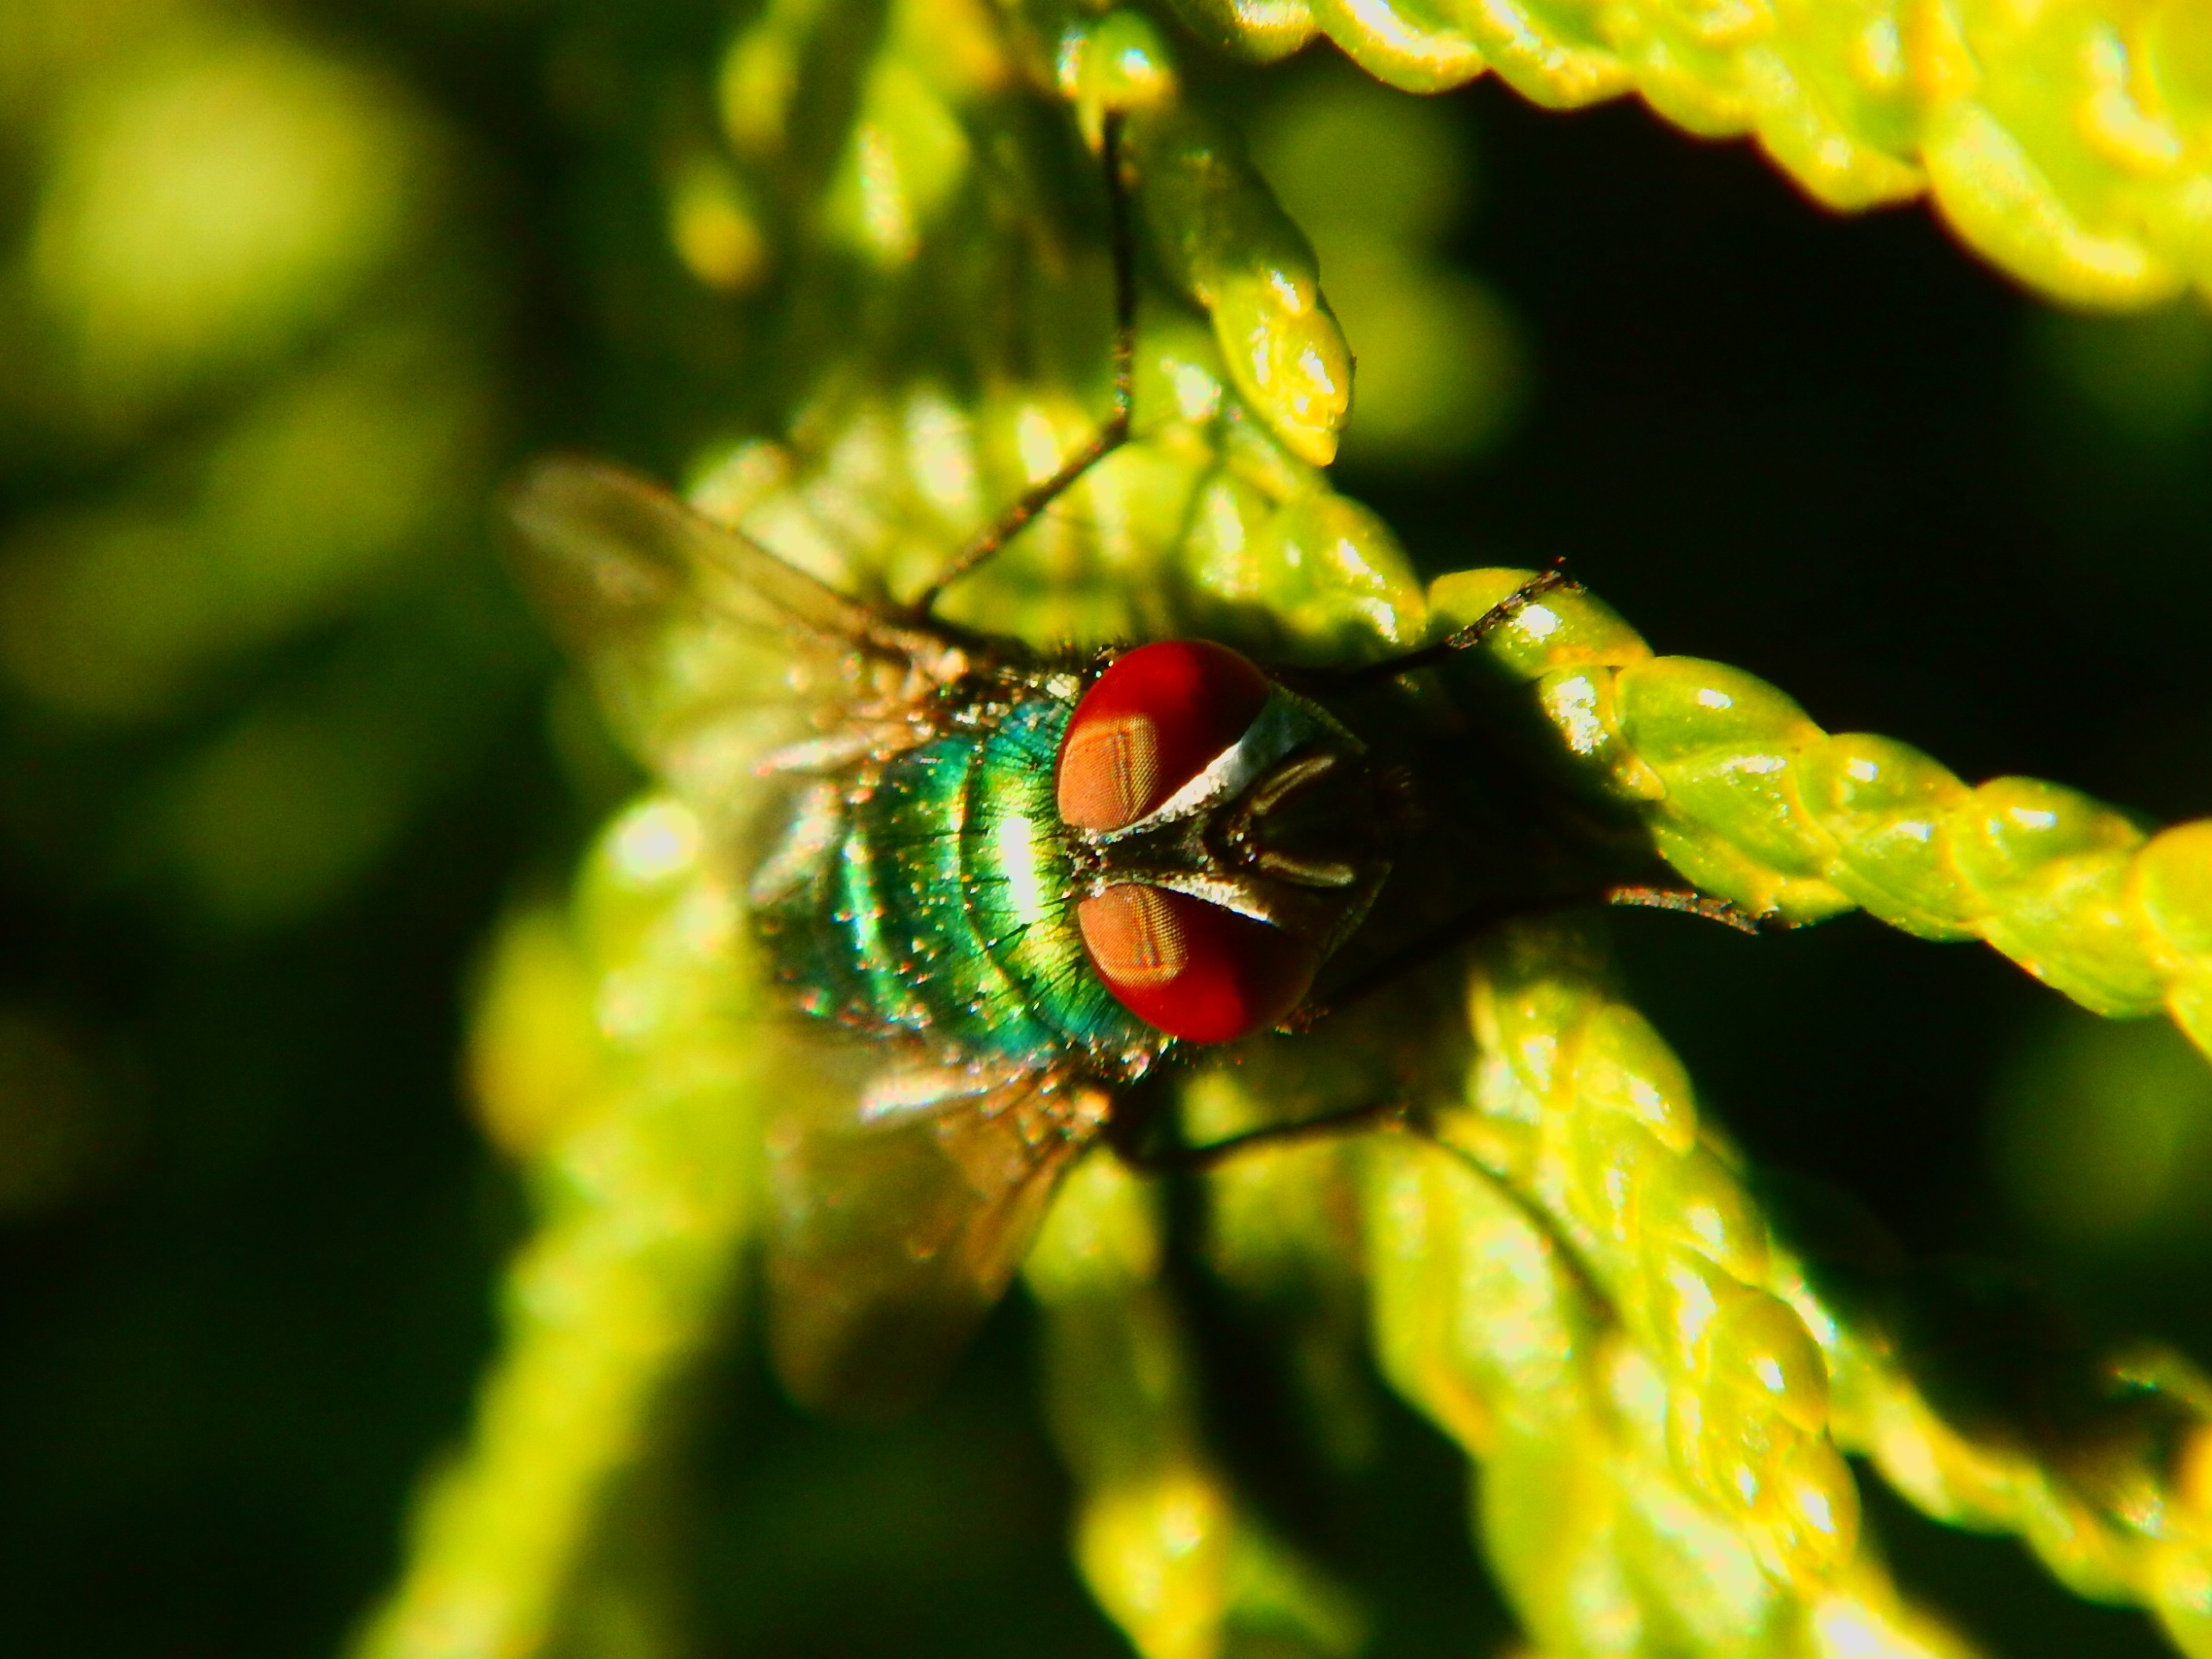
nature, plant, photography, leaf, flower, petal, animal, fly, wildlife, green, insect, macro, yellow, close, flora, fauna, invertebrate, close up, hoverfly, housefly, flight insect, macro photography, insect macro, compound eyes, leaf beetle, orb weaver spider